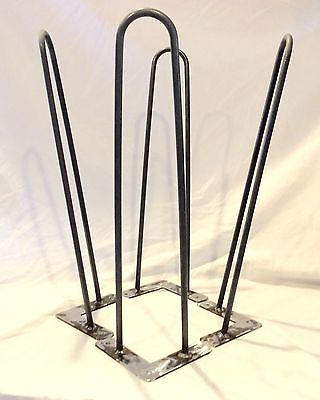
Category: table